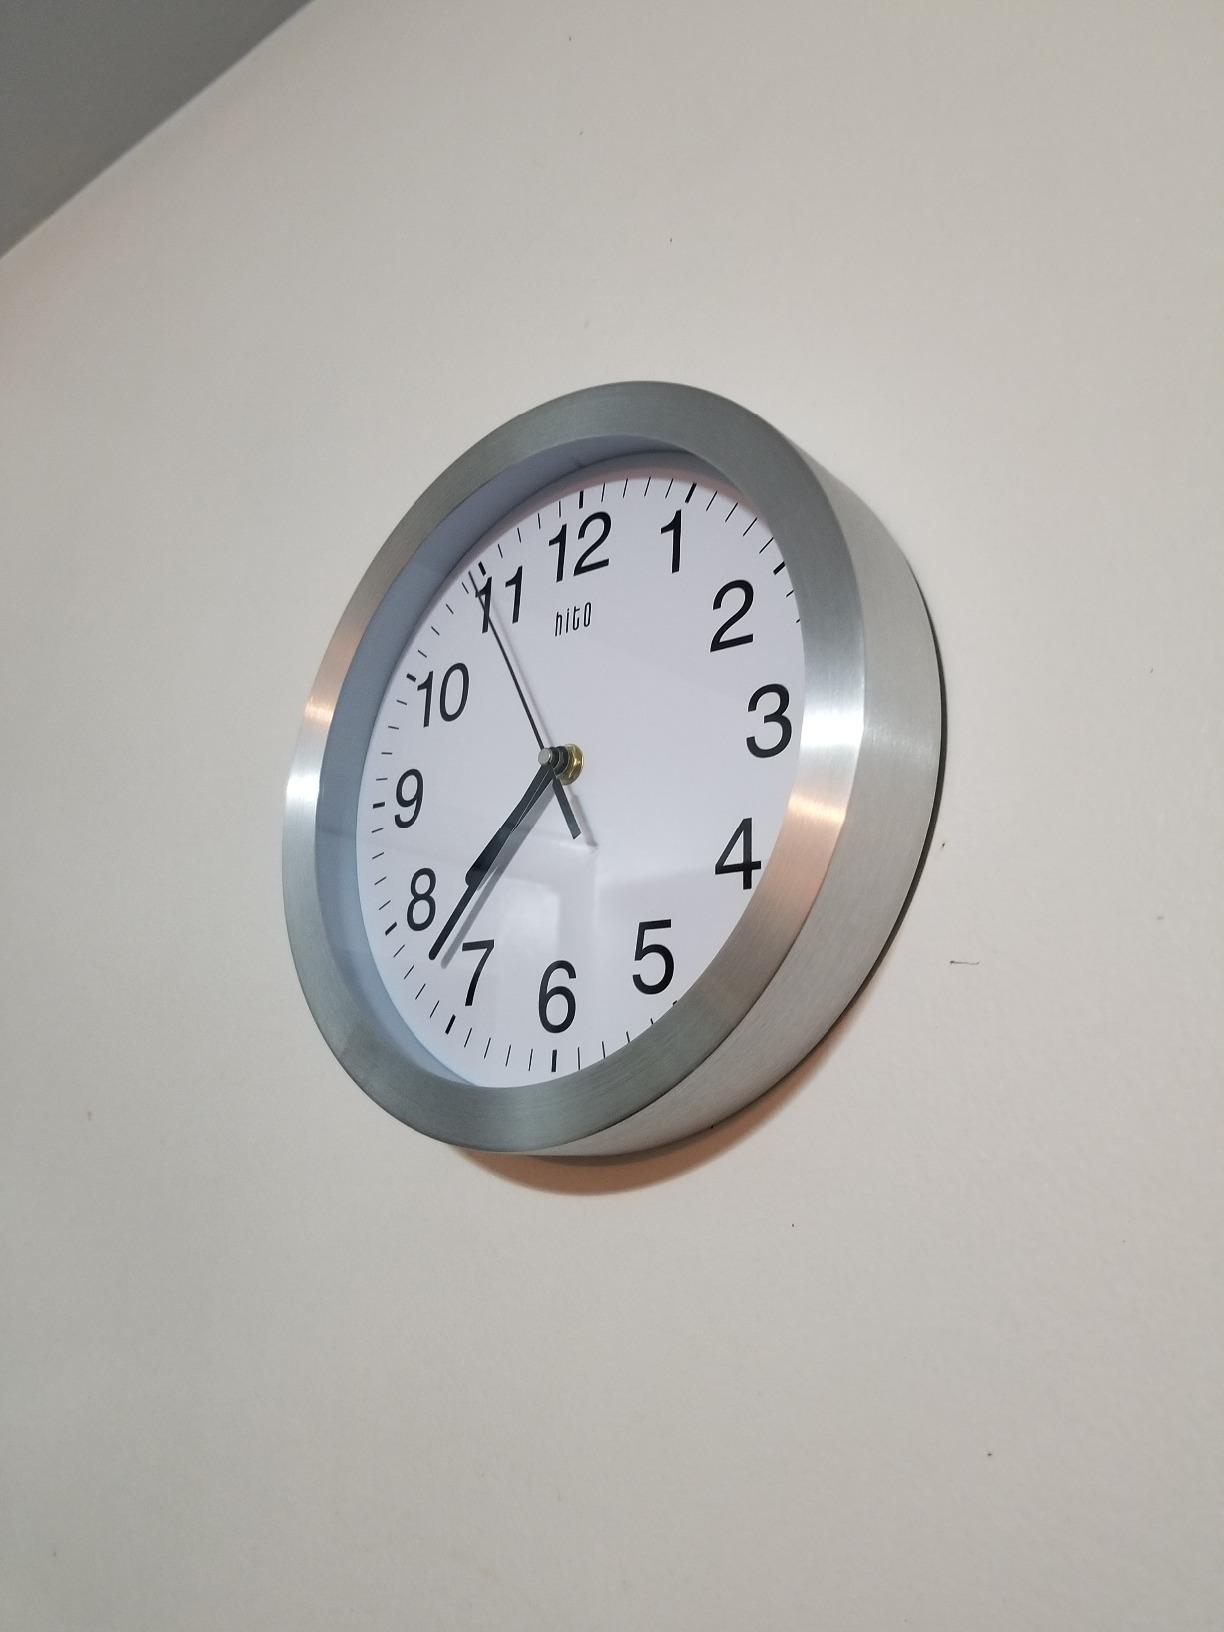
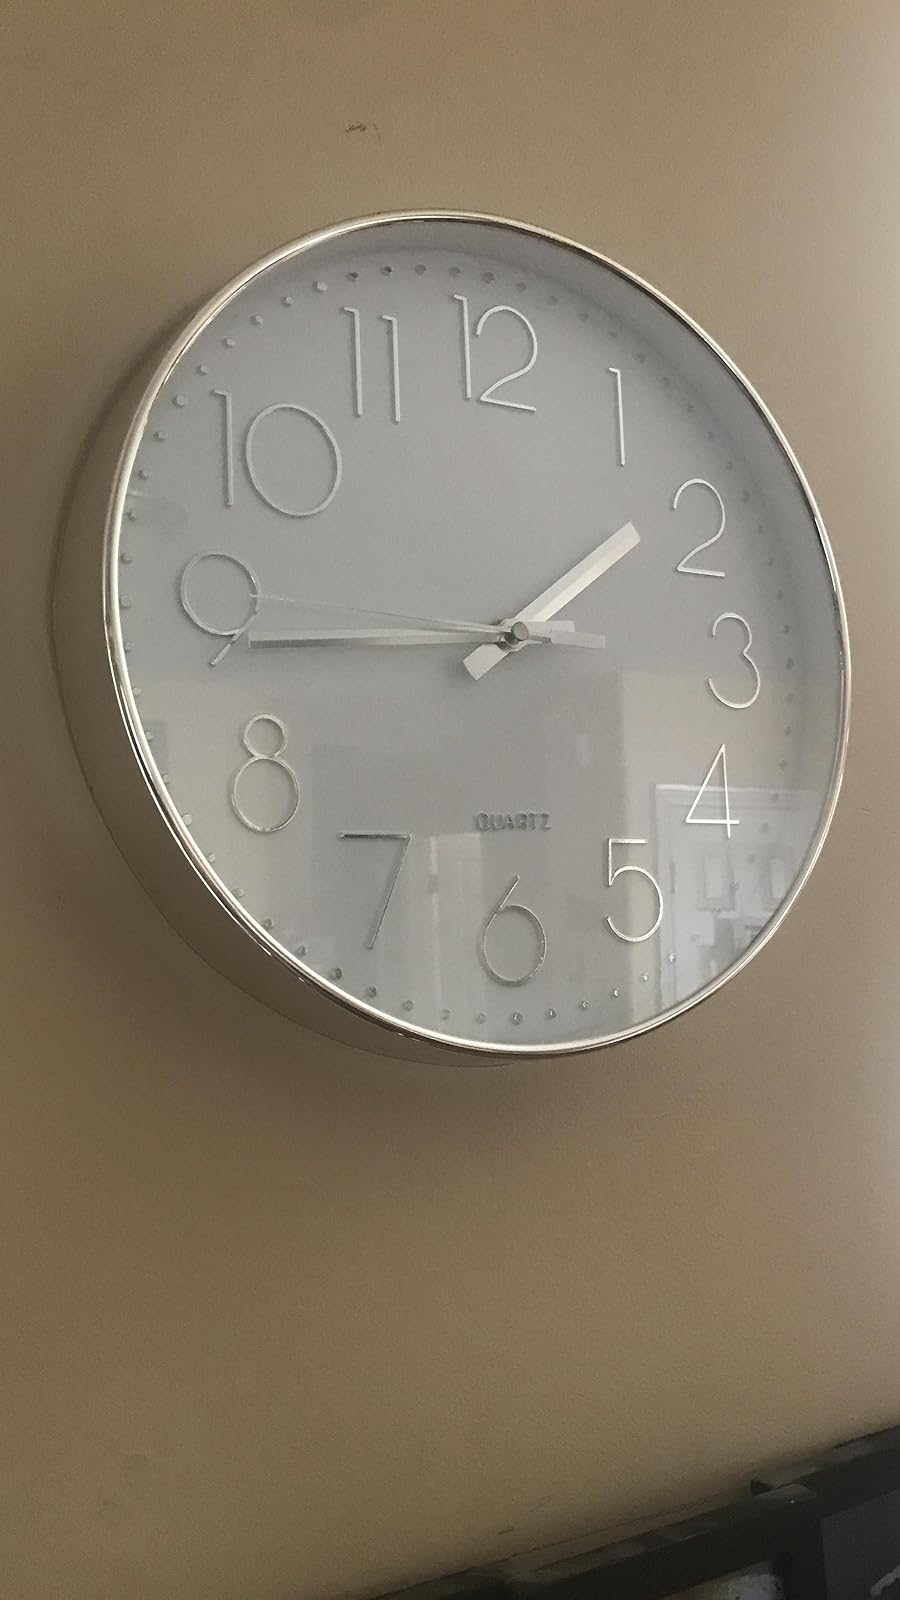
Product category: clock
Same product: no